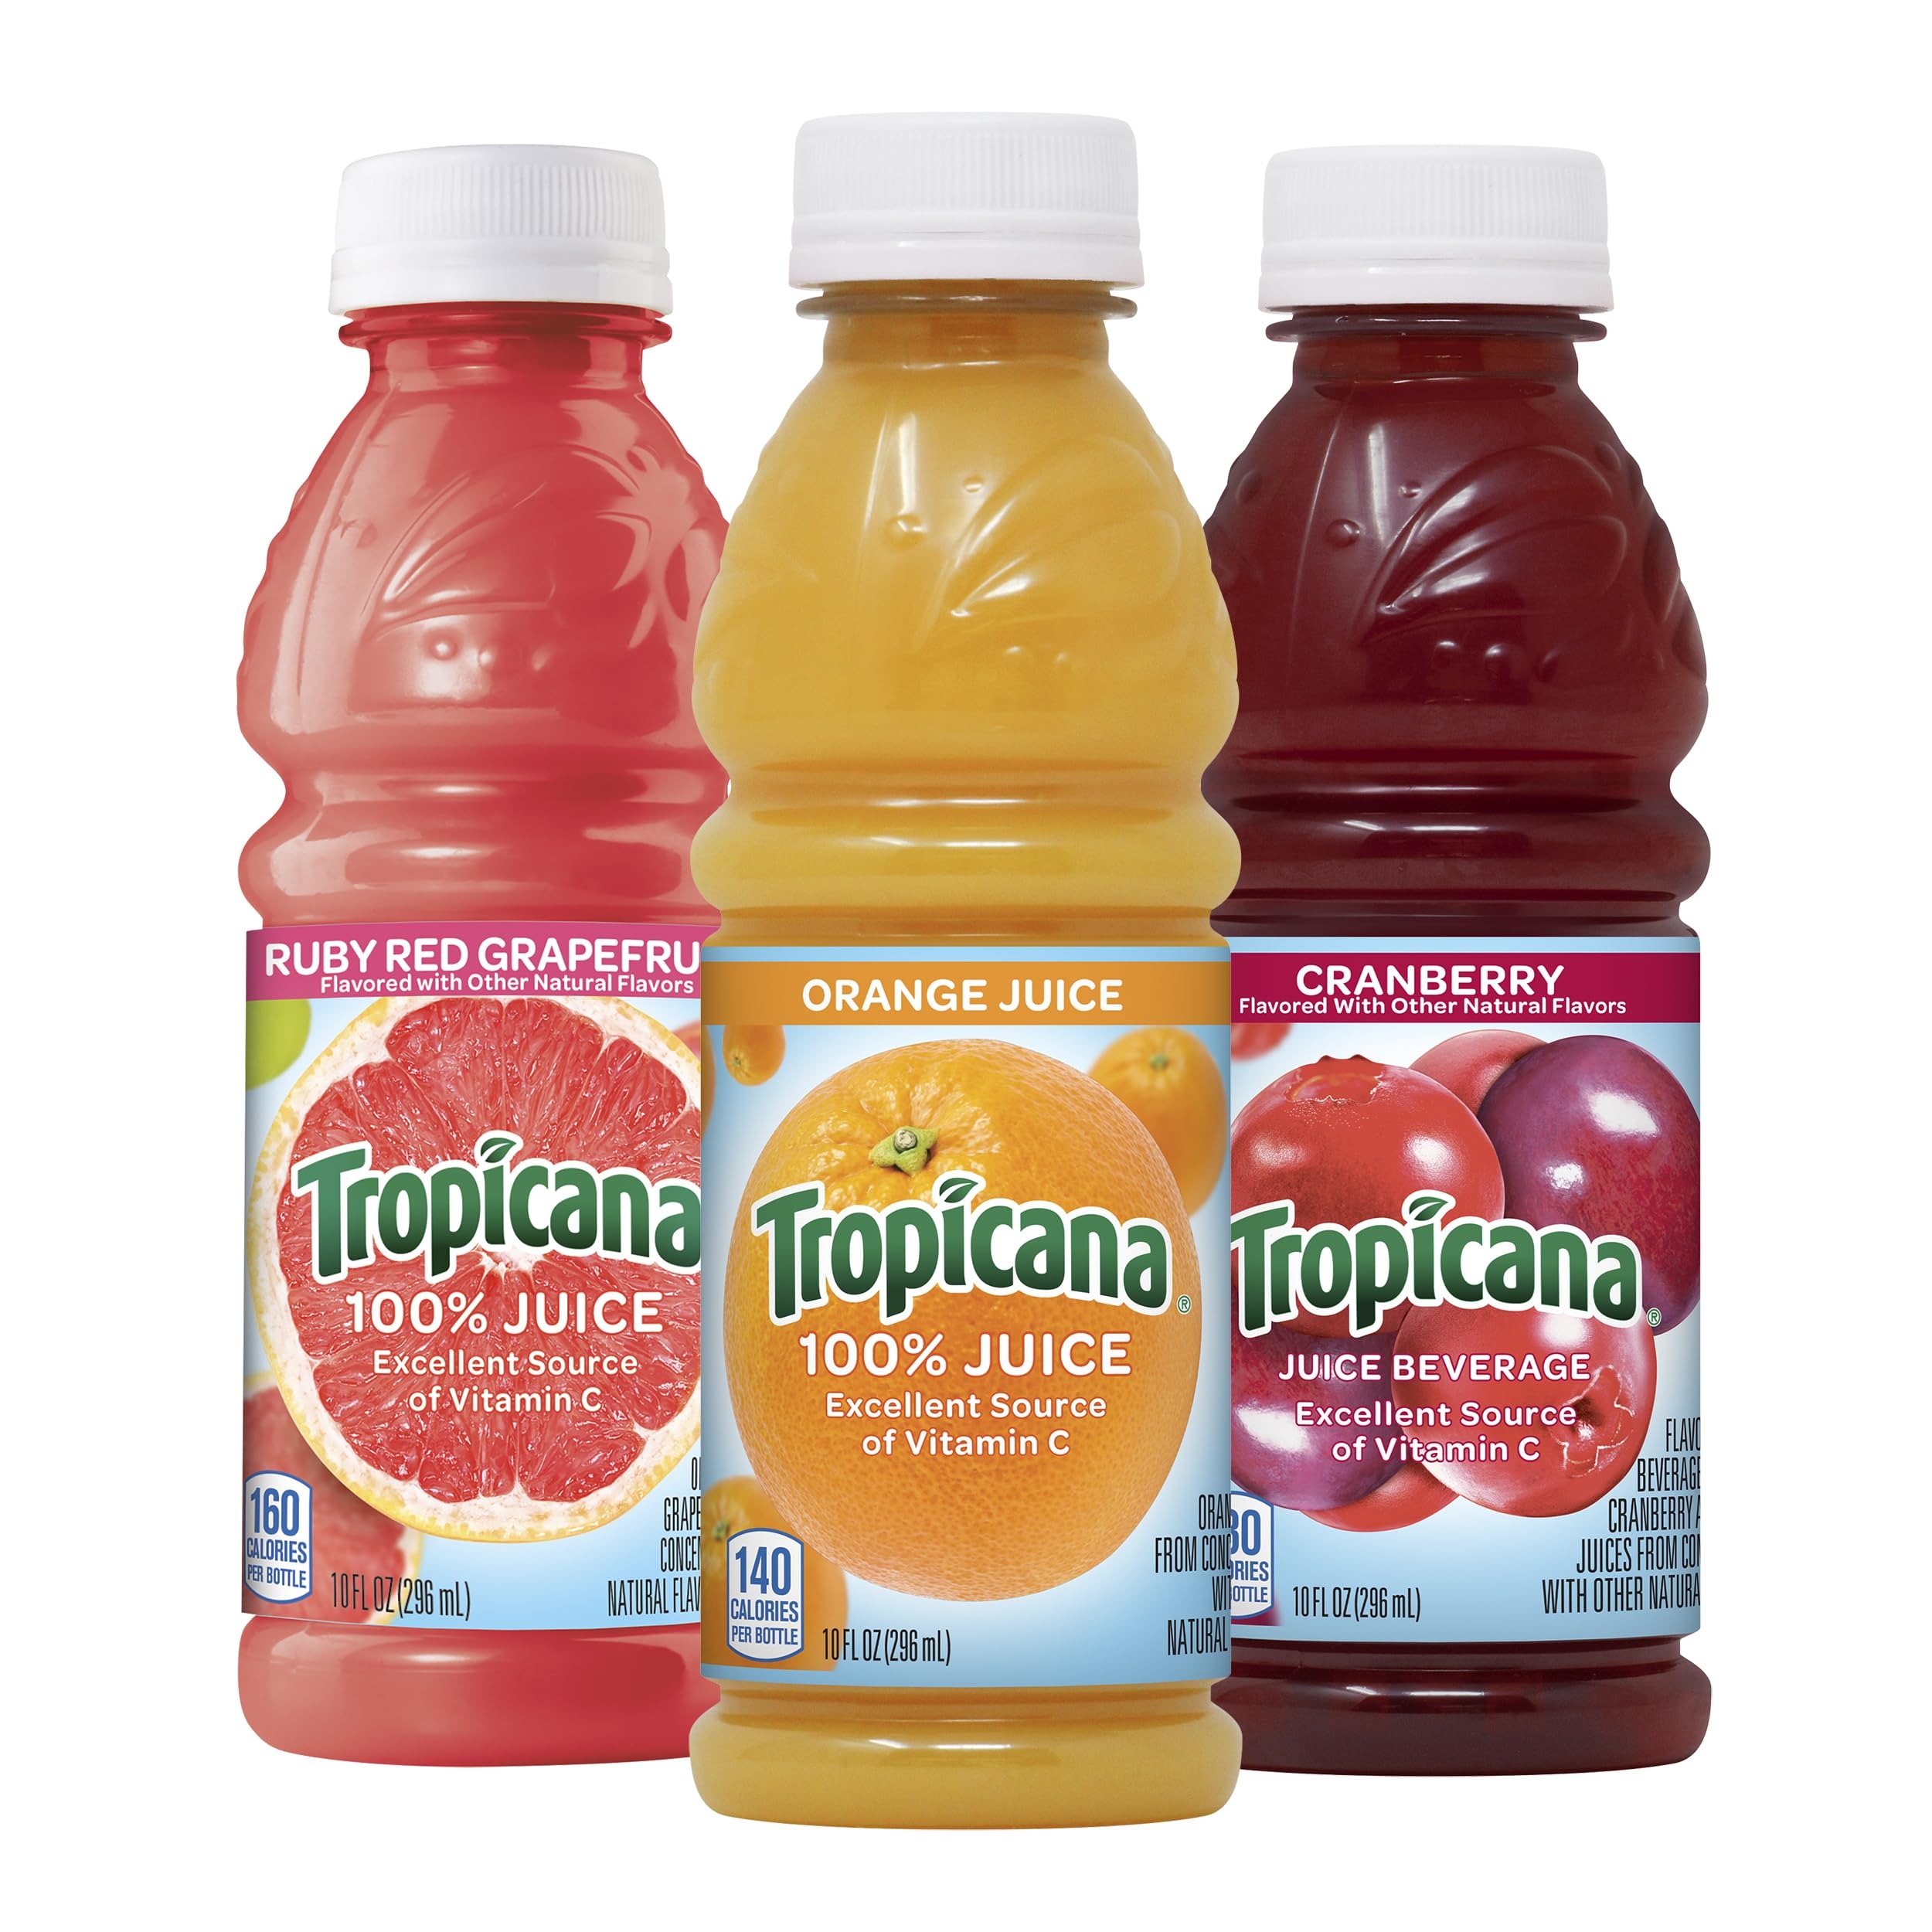
Item Name: Tropicana 100% Juice Variety Pack - Orange, Cranberry, Ruby Red Grapefruit, Single Serve, 10 Fl Oz Bottles (Pack of 24) - Vitamin C Rich, No Added Sugars, No Artificial Flavors
Bullet Point 1: Flavorful Mix; Elevate your drinks with Tropicana Mixer 3-Flavor Juice Variety Pack, featuring Cranberry Juice, Orange Juice, and Ruby Red Grapefruit Juice
Bullet Point 2: Pure Fruit Goodness; Indulge in real fruit juices without artificial flavors, or preservatives
Bullet Point 3: Convenient Packaging; Each pack contains 12 bottles, each with 15.2 fl oz of delicious and refreshing juice
Bullet Point 4: Balanced Nutrition; Experience the natural goodness of vitamins and minerals found in real fruits, including vitamin C
Bullet Point 5: Versatile Enjoyment; Perfect for home, school, work, or on-the-go, these bottles provide a convenient and tasty hydration option.
Value: 240.0
Unit: Fl Oz

Price: 28.04